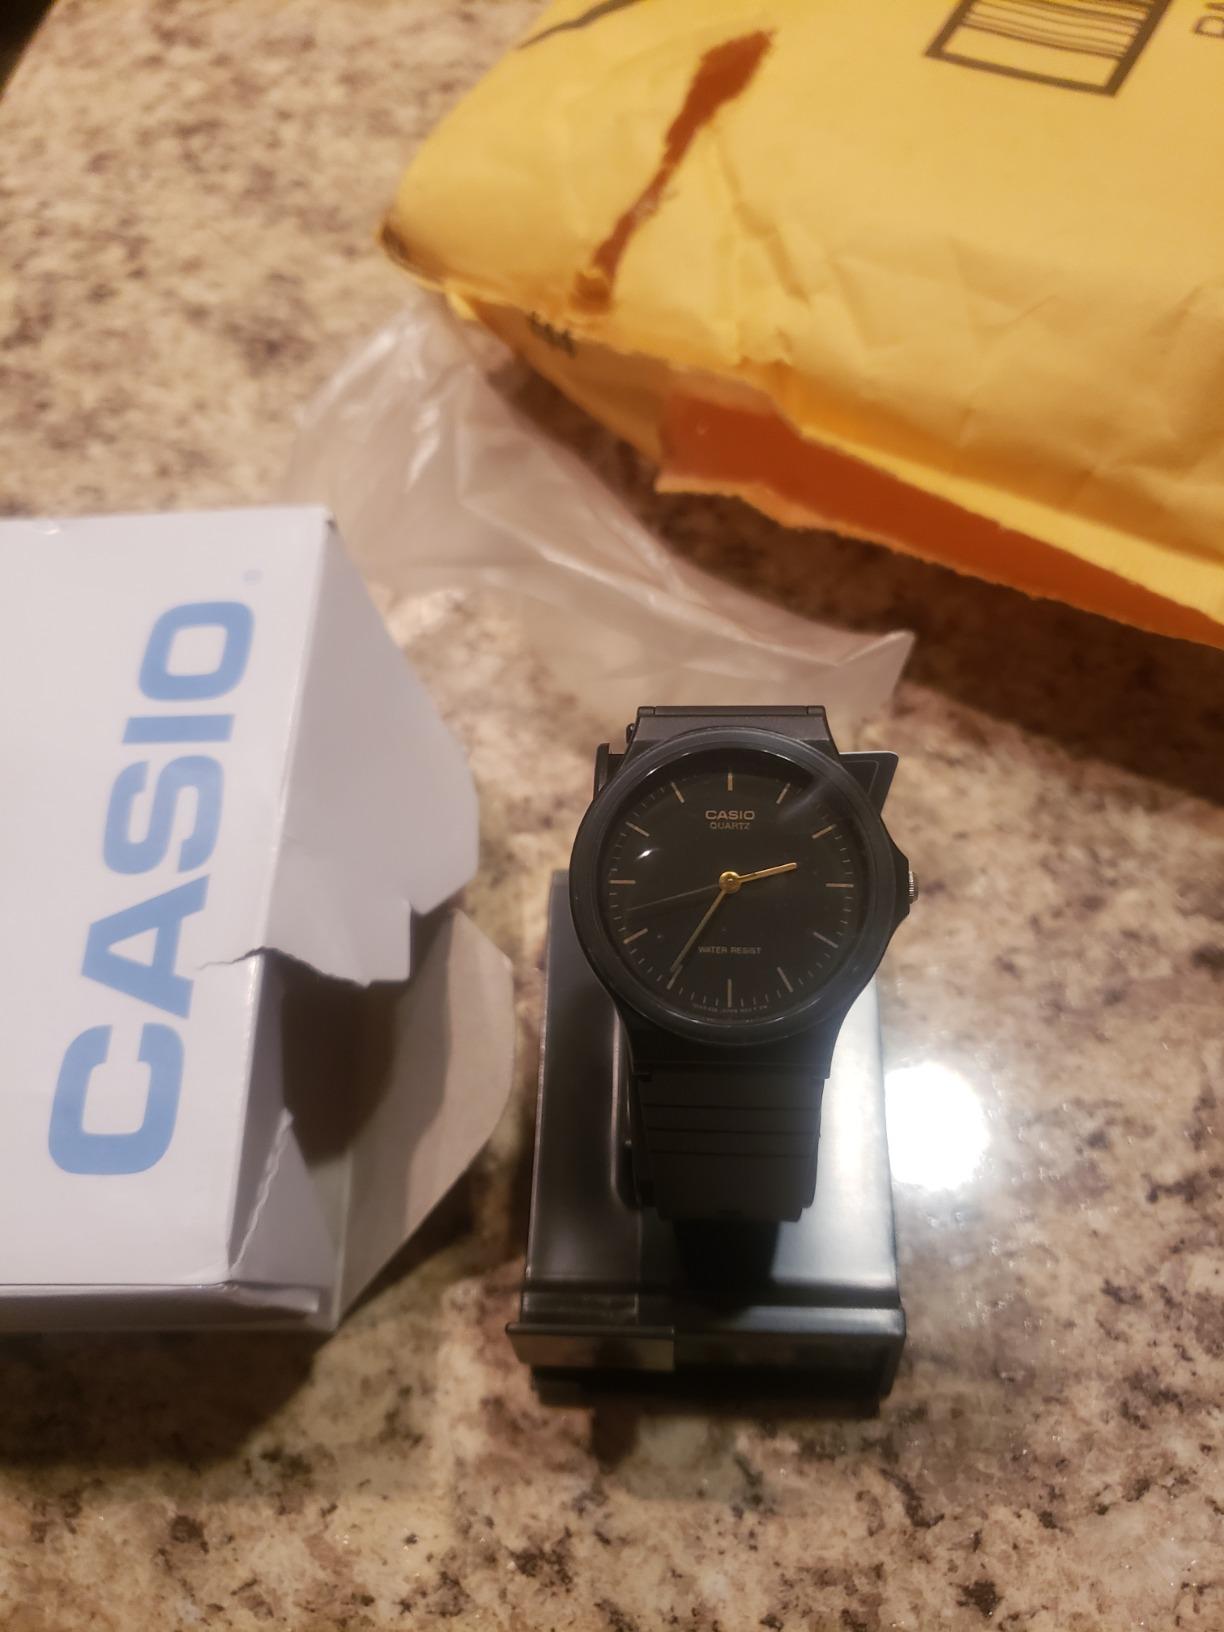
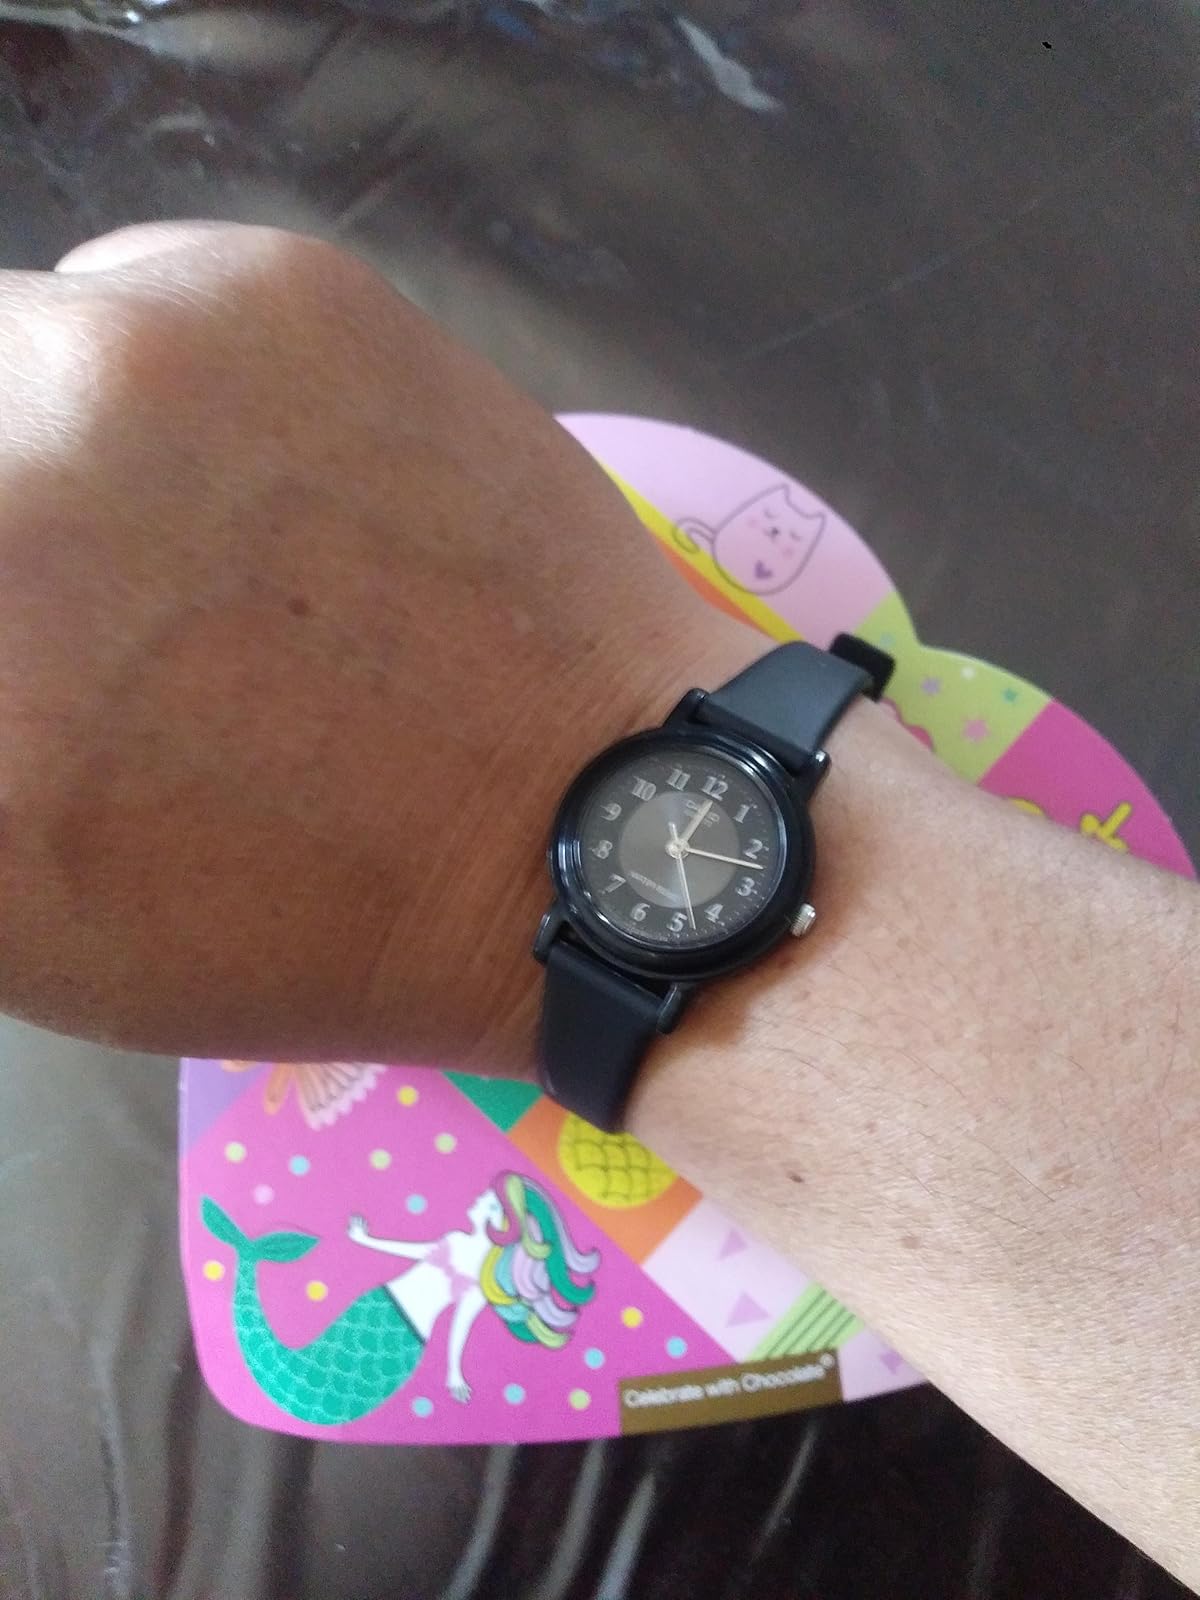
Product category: accessories_watch
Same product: no